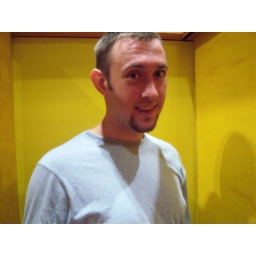
me in a yellow box of emotion